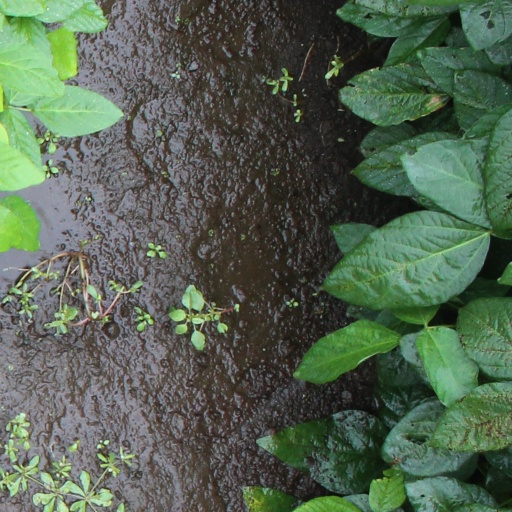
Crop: soybean